Lancaster Priory

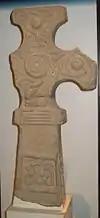
Runic cross found at Lancaster, now in the British Museum

In 1807 a runic cross was found while digging in the churchyard. The cross is 3 feet in length, and 1 foot 9 inches across. The Anglo-Saxon Runic inscription translates to "Pray ye for Cynibald Cuthburuc". Following a meeting of the British Archaeological Association in Lancaster, the cross was moved to the British Museum in 1868. A replica of the cross is now on display near the south west door of the priory.